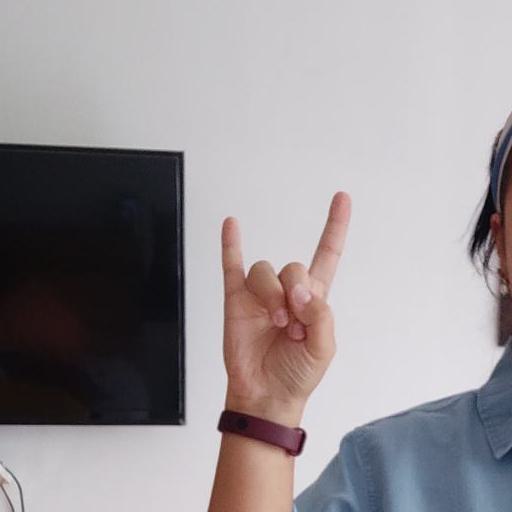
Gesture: rock